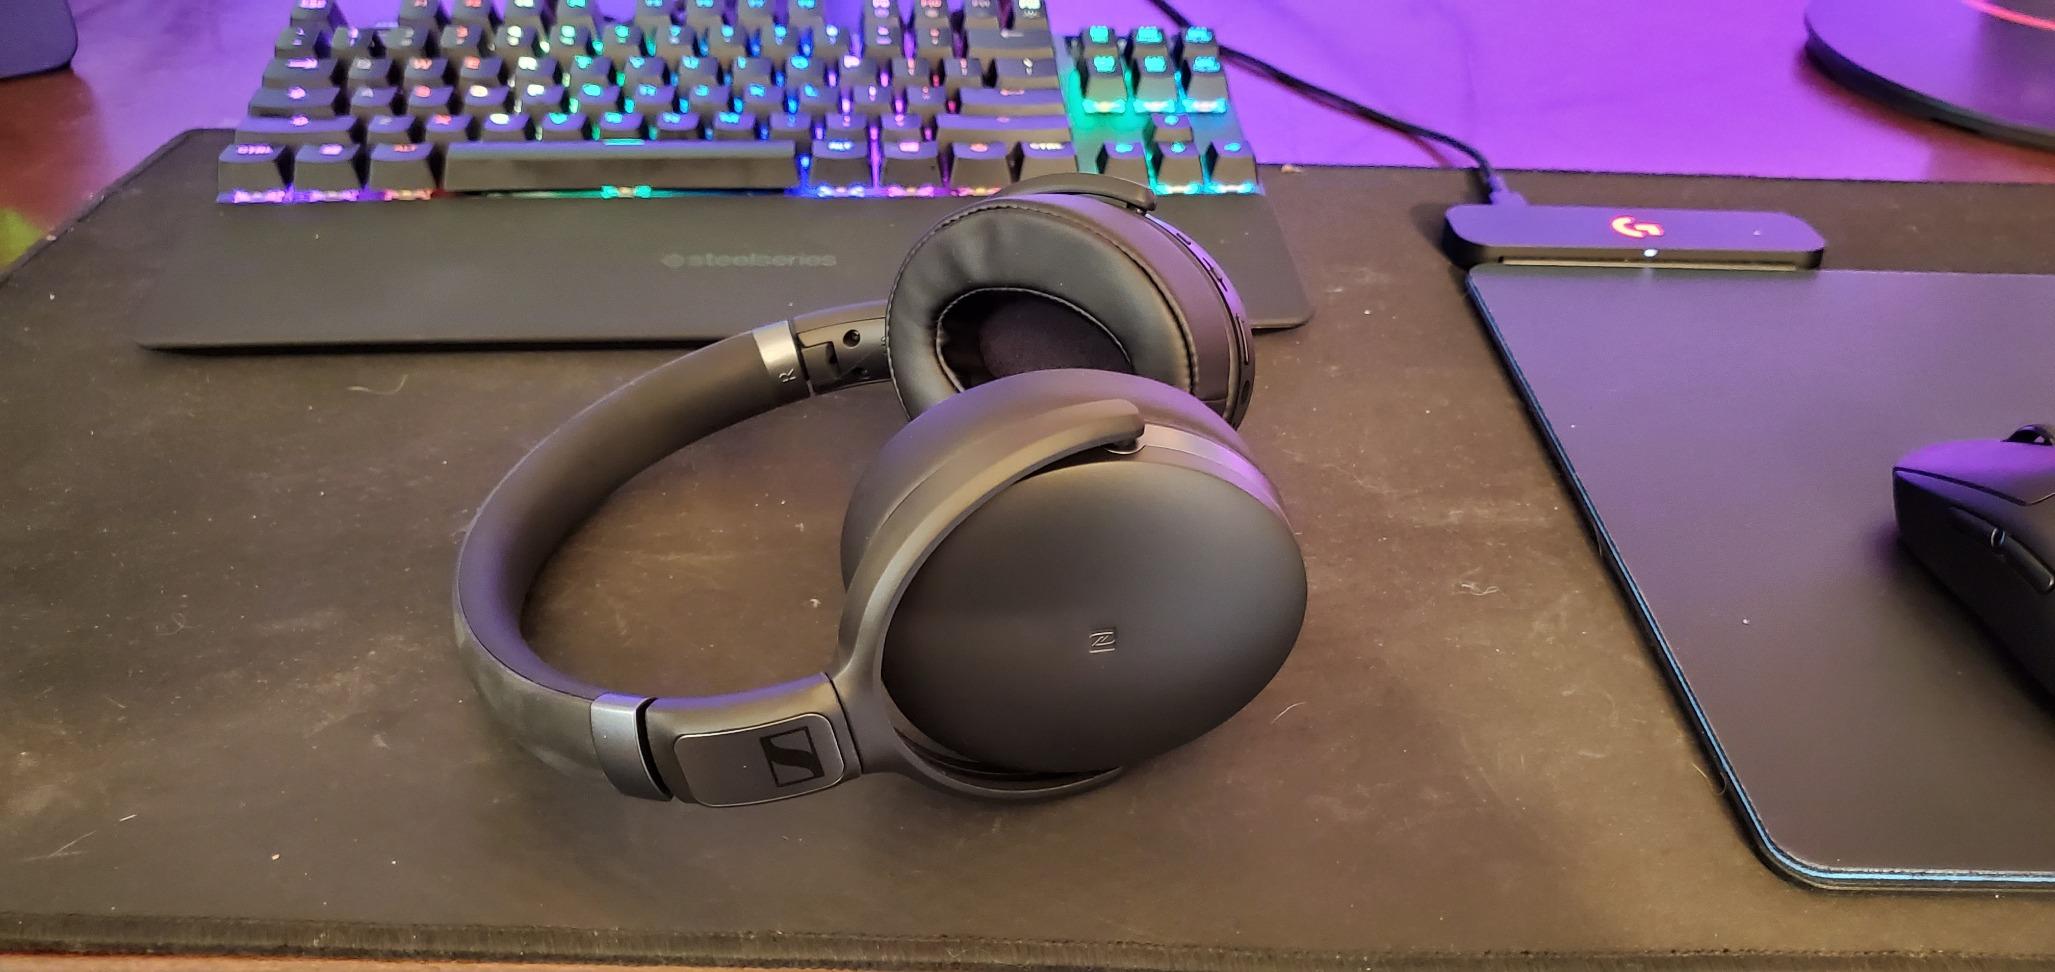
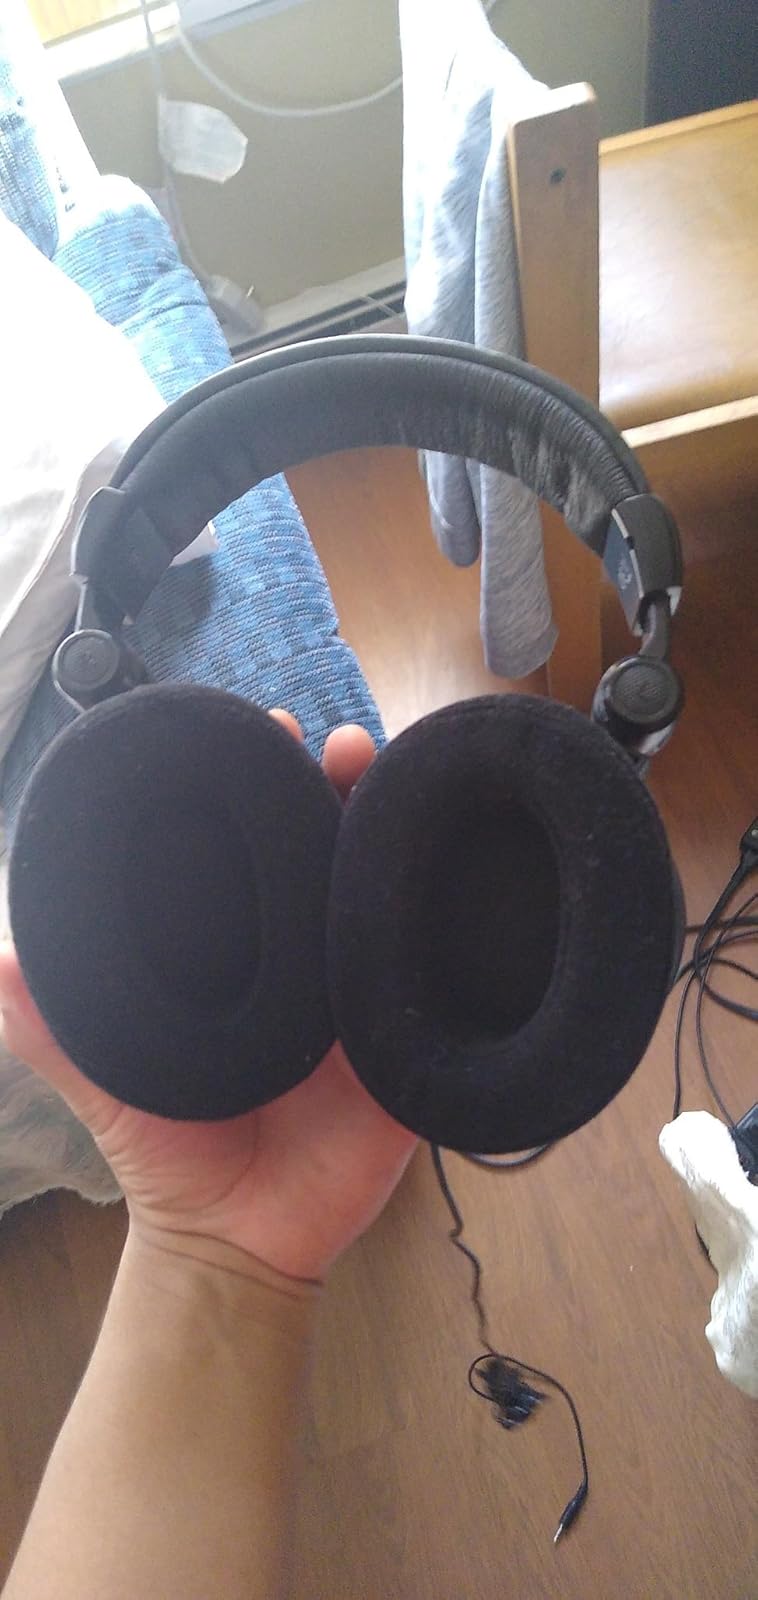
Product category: headphones
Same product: no